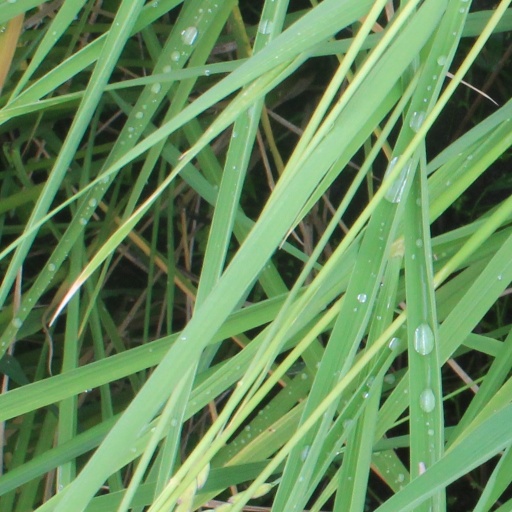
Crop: rice